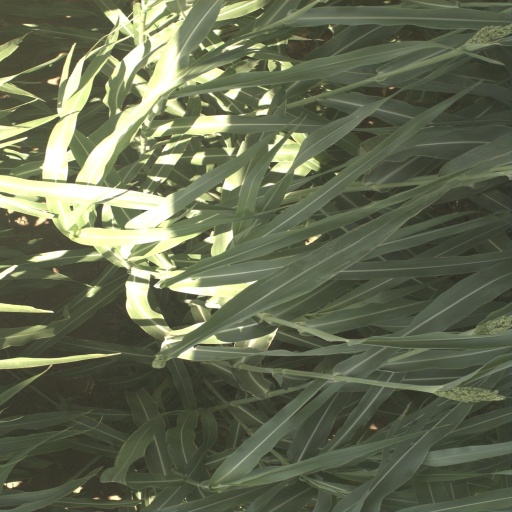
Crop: sorghum